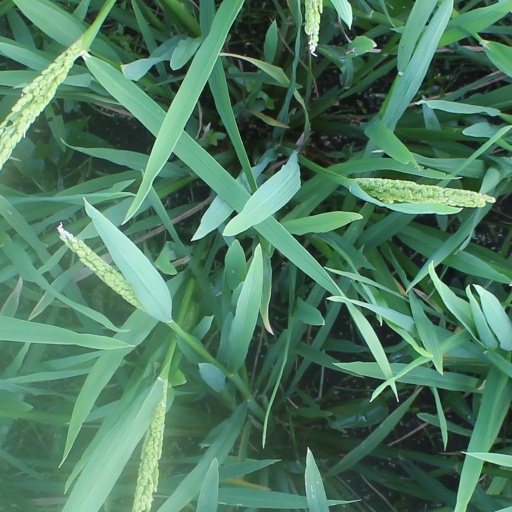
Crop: rice